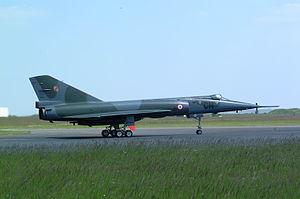
Le groupe Dassault Aviation est un constructeur aéronautique français fondé en 1929 par Marcel Bloch et reste le dernier groupe d'aviation au monde détenu par la famille de son fondateur et portant son nom